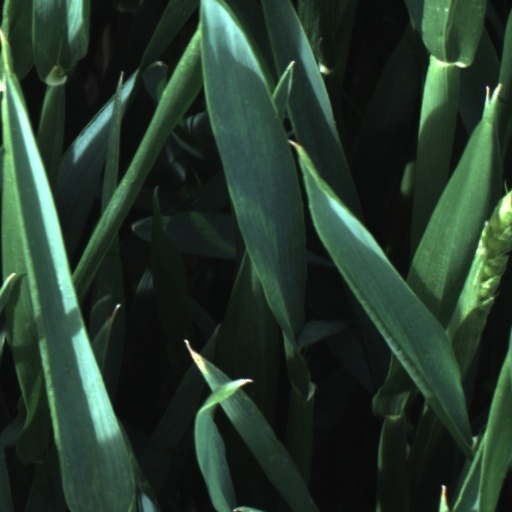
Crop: wheat